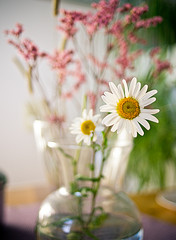
Flower: daisy